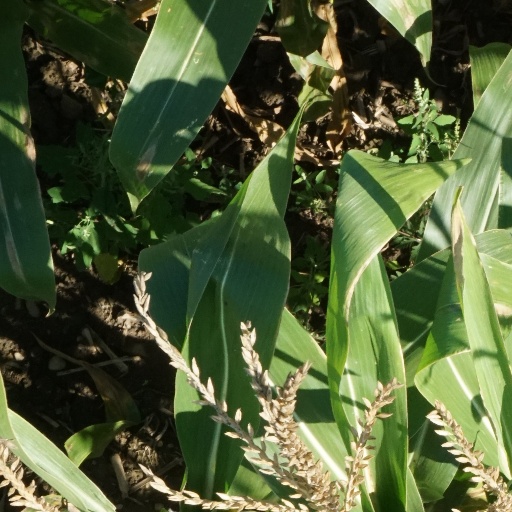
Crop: maize; corn